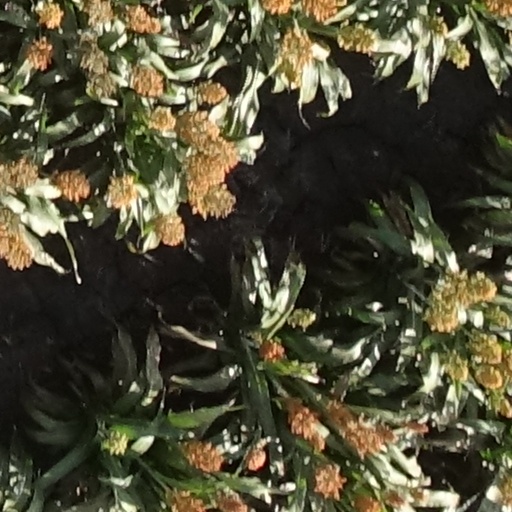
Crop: sorghum